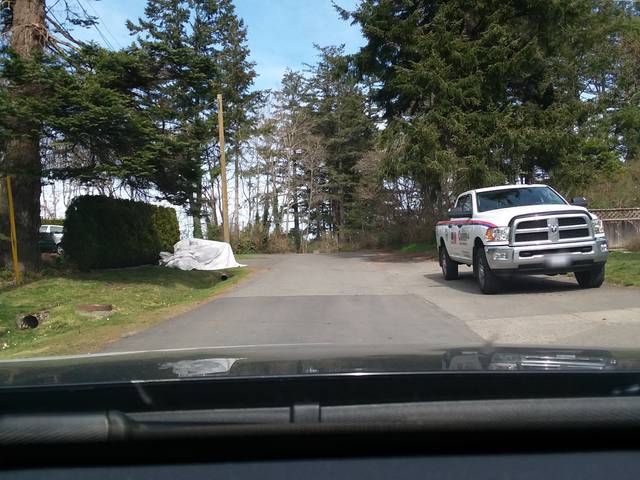
Region: Canada
Coordinates: 48.457, -123.445